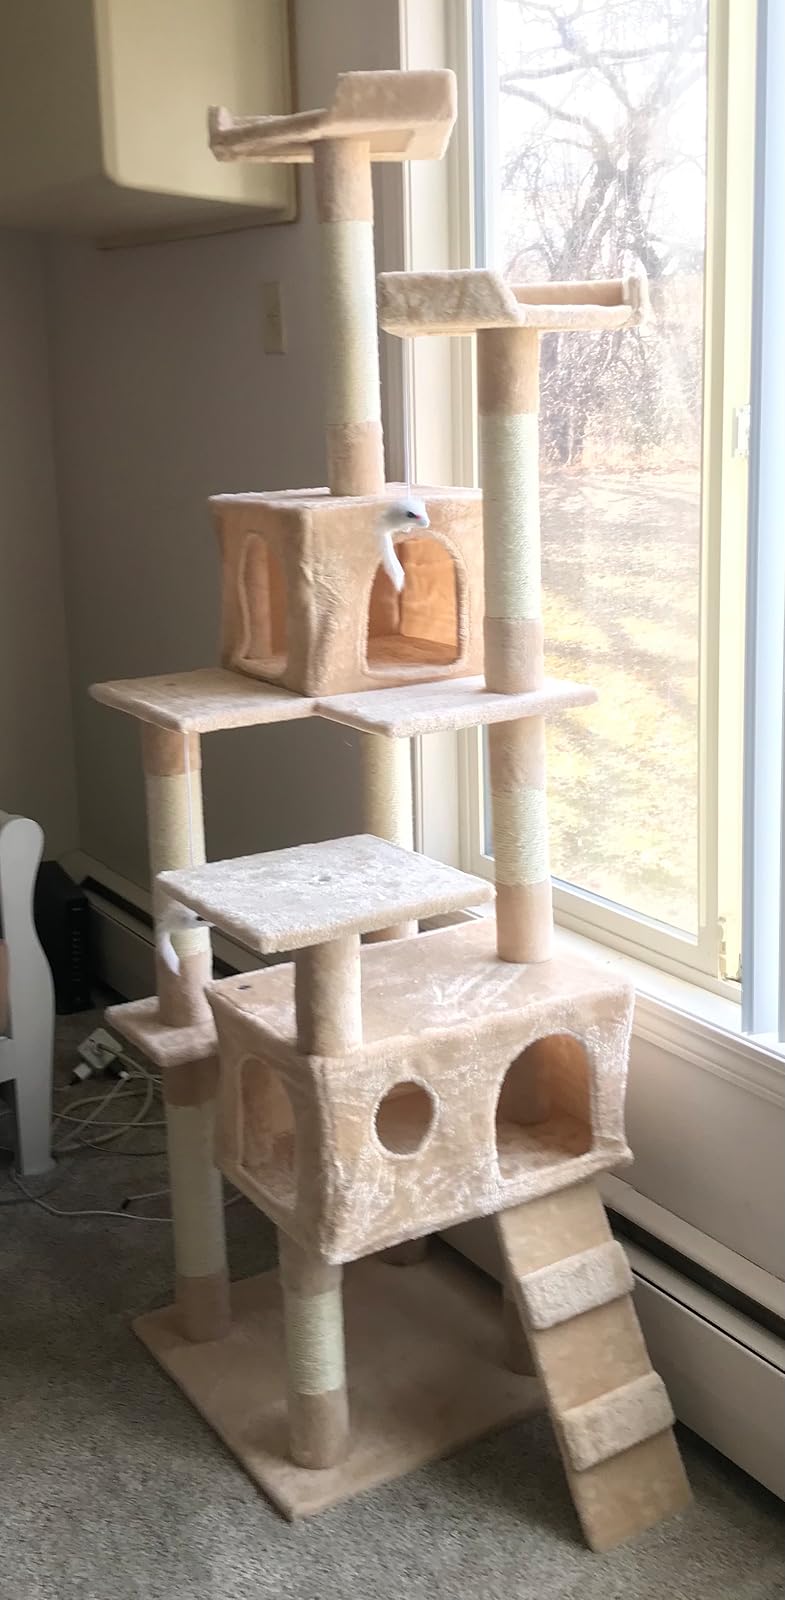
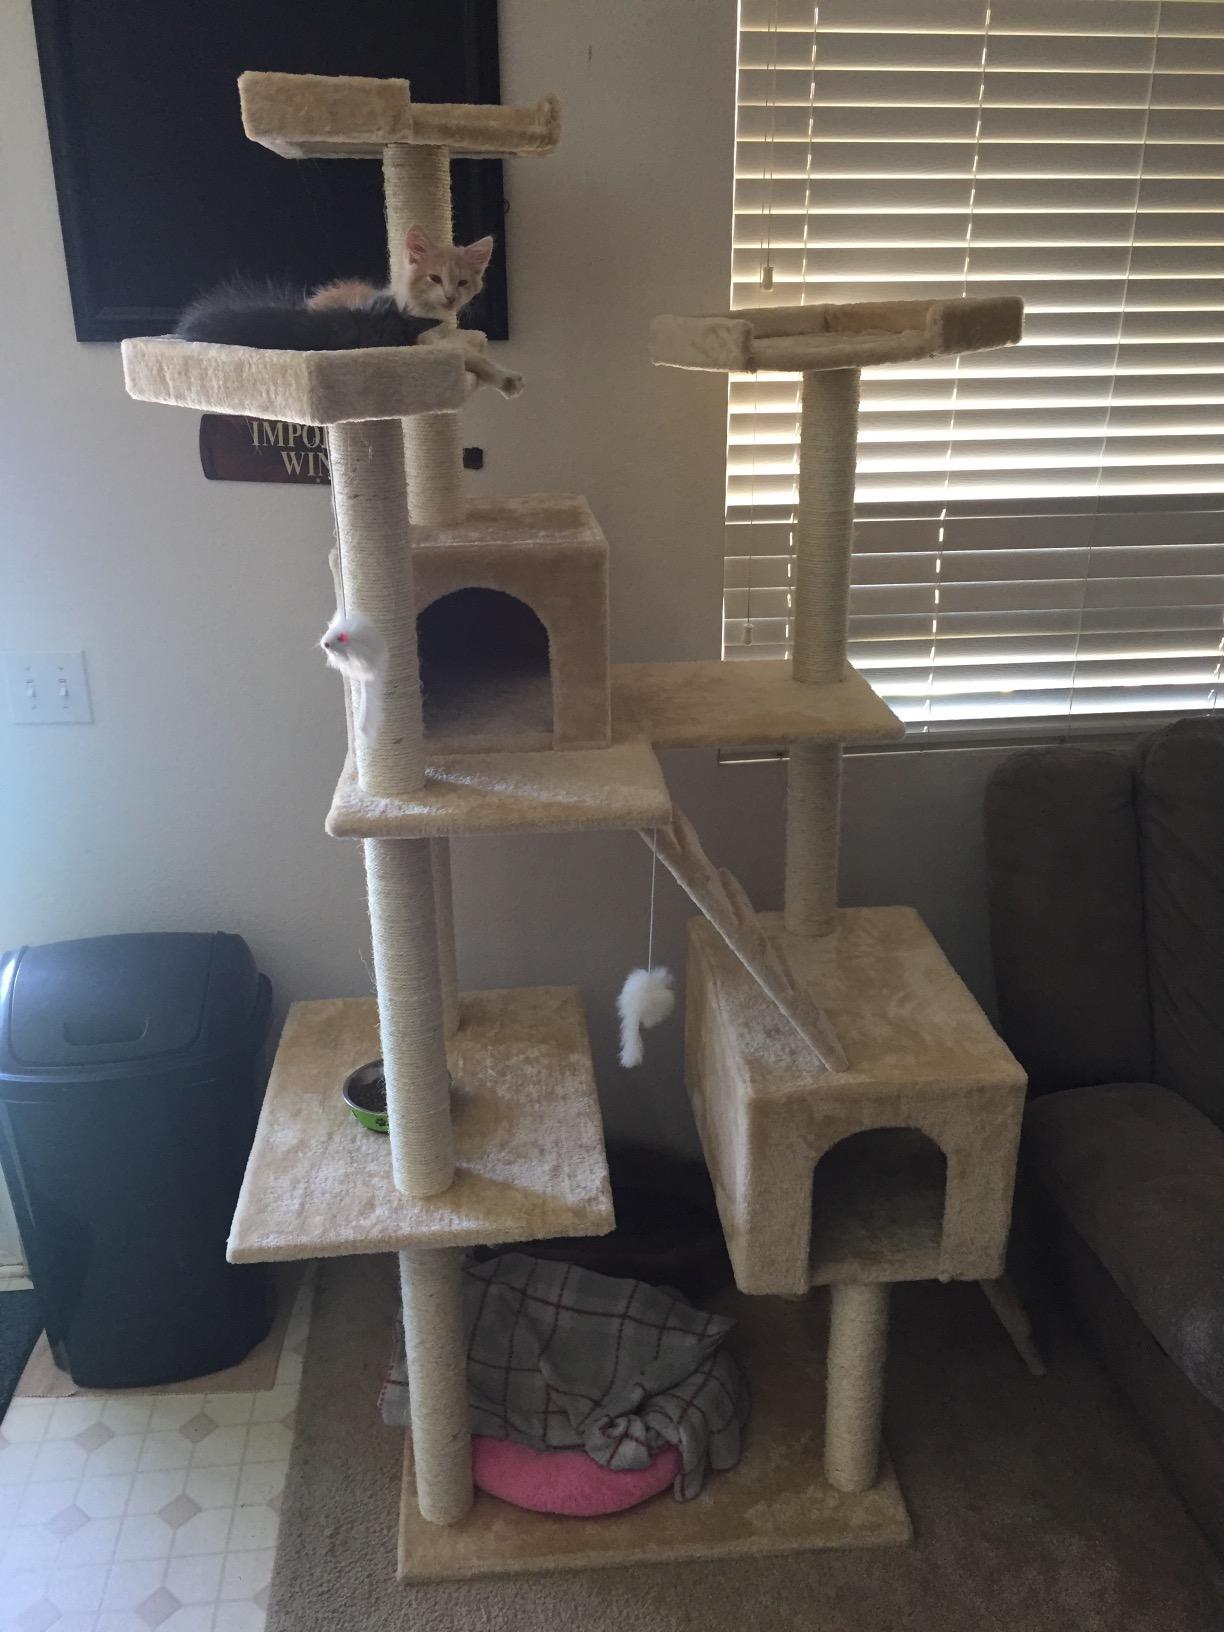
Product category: items_cat tree
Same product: no